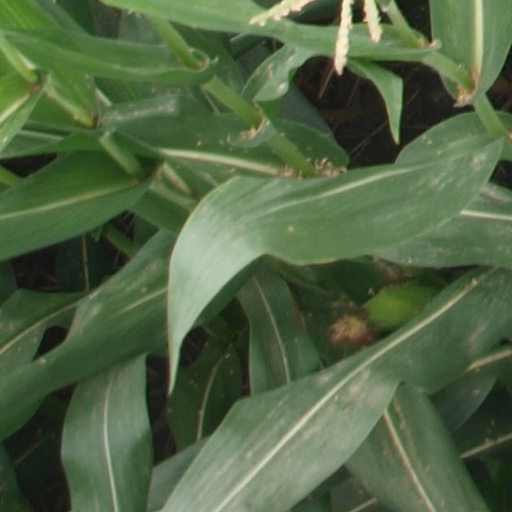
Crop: maize; corn